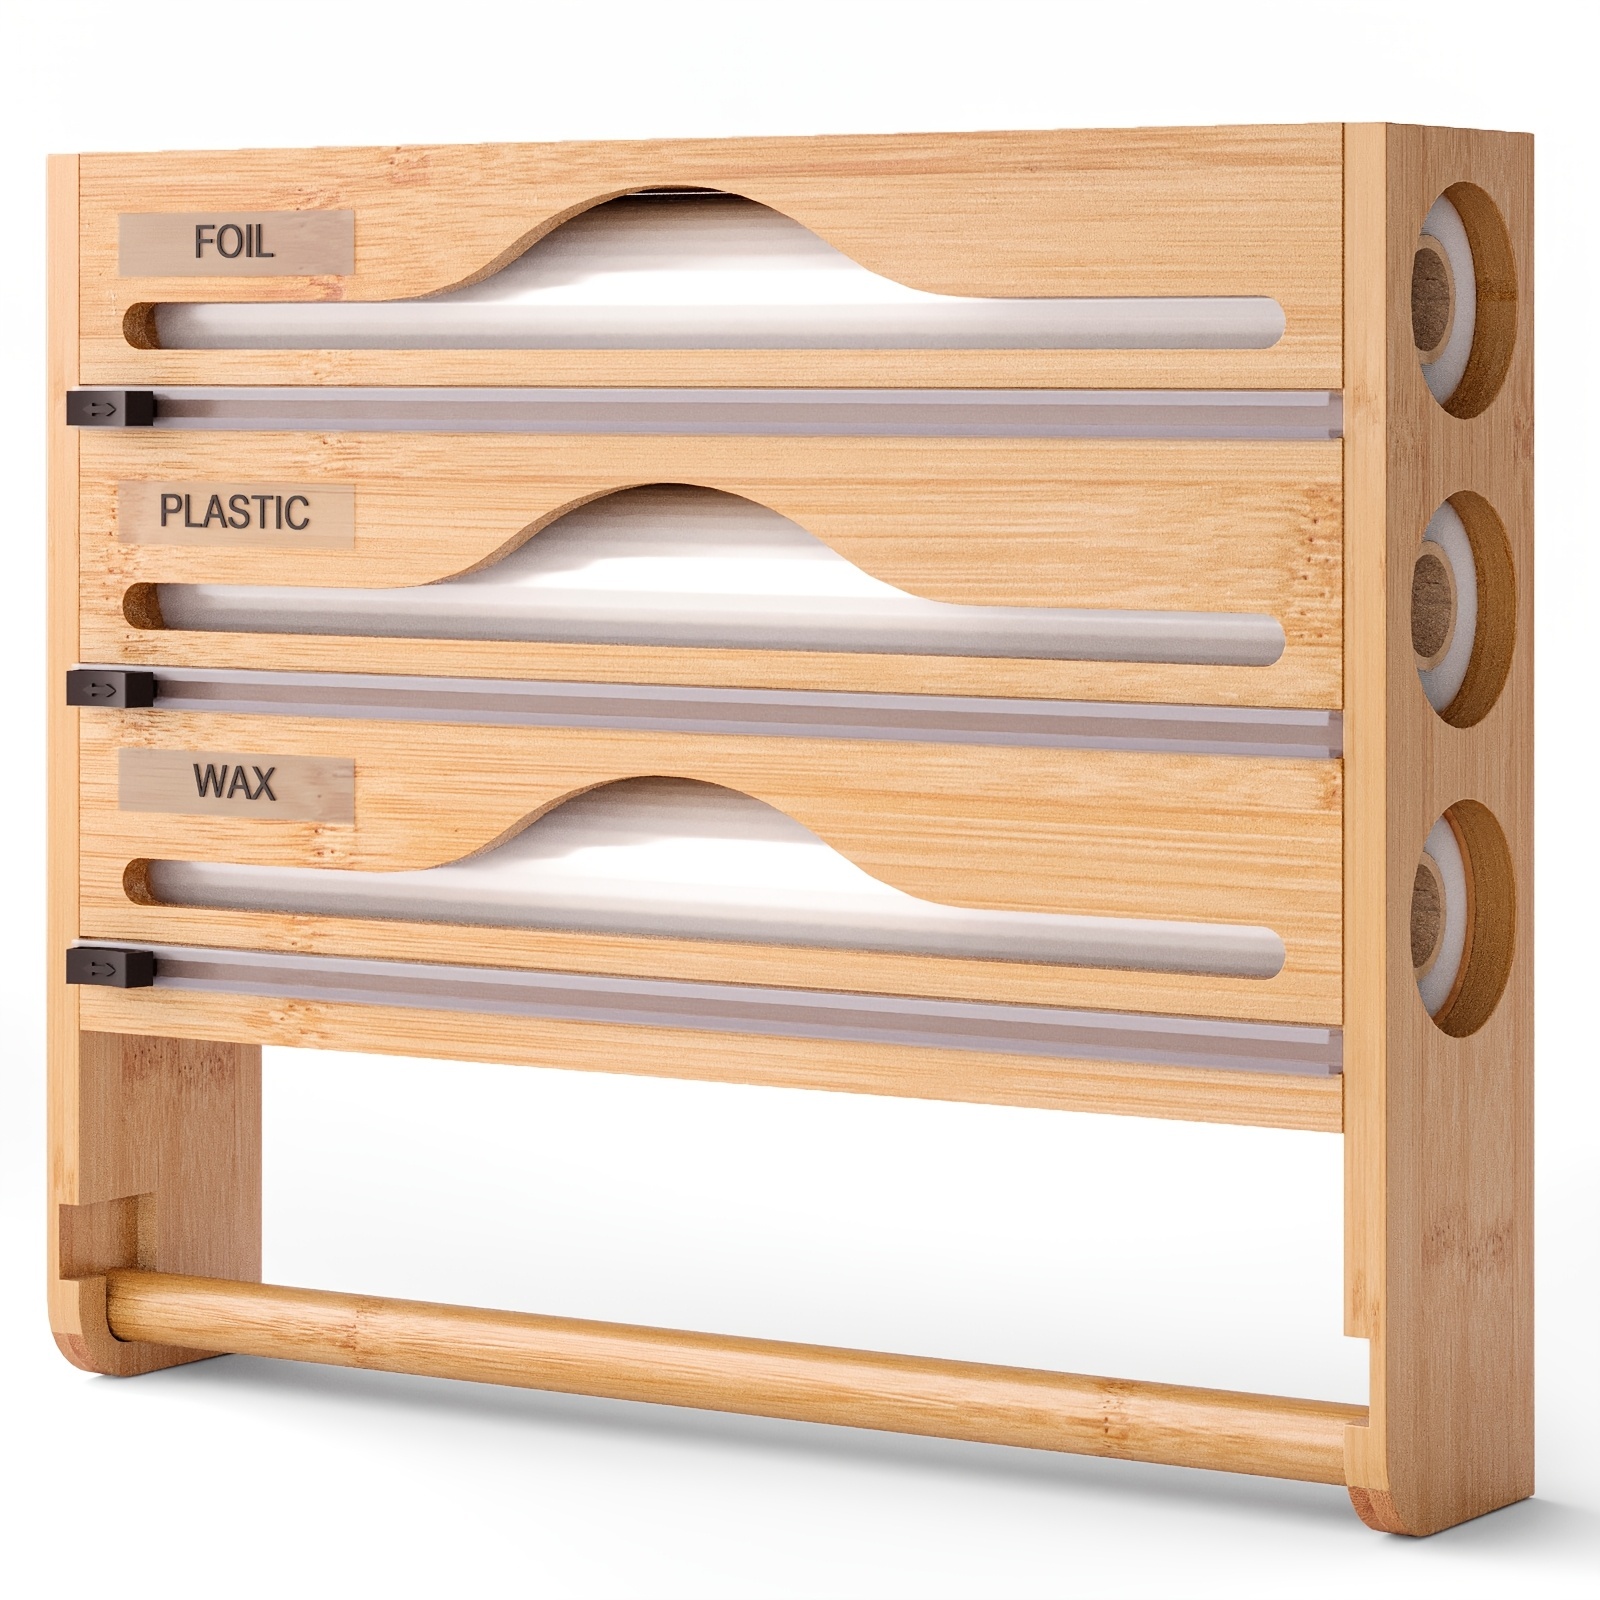
Bamboo Kitchen Wrap  Tissue Organizer- RZWO1
Product Details Key Features: Bamboo Construction: Made from sustainable and durable bamboo. This material provides a natural and aesthetically pleasing look for your kitchen. Cling Film Cutter: Features a built-in cutting mechanism for cling film, ensuring clean and even cuts every time, minimizing waste and frustration. Tissue Holder: Includes a designated holder for tissues, keeping them readily accessible for kitchen clean-up. Wall-Mounted Design: Designed to be mounted on the wall, saving valuable counter space and keeping your kitchen organized. Three-Compartment Cutter: Offers three separate compartments for different types of wraps or foils, allowing for organized storage and dispensing. Paper Storage Rack: Provides a dedicated rack for storing paper rolls, such as kitchen towels, keeping them easily accessible.
Brand: TUS
Category: Home & Garden > Kitchen & Dining > Food Storage Accessories > Food Wrap Dispensers